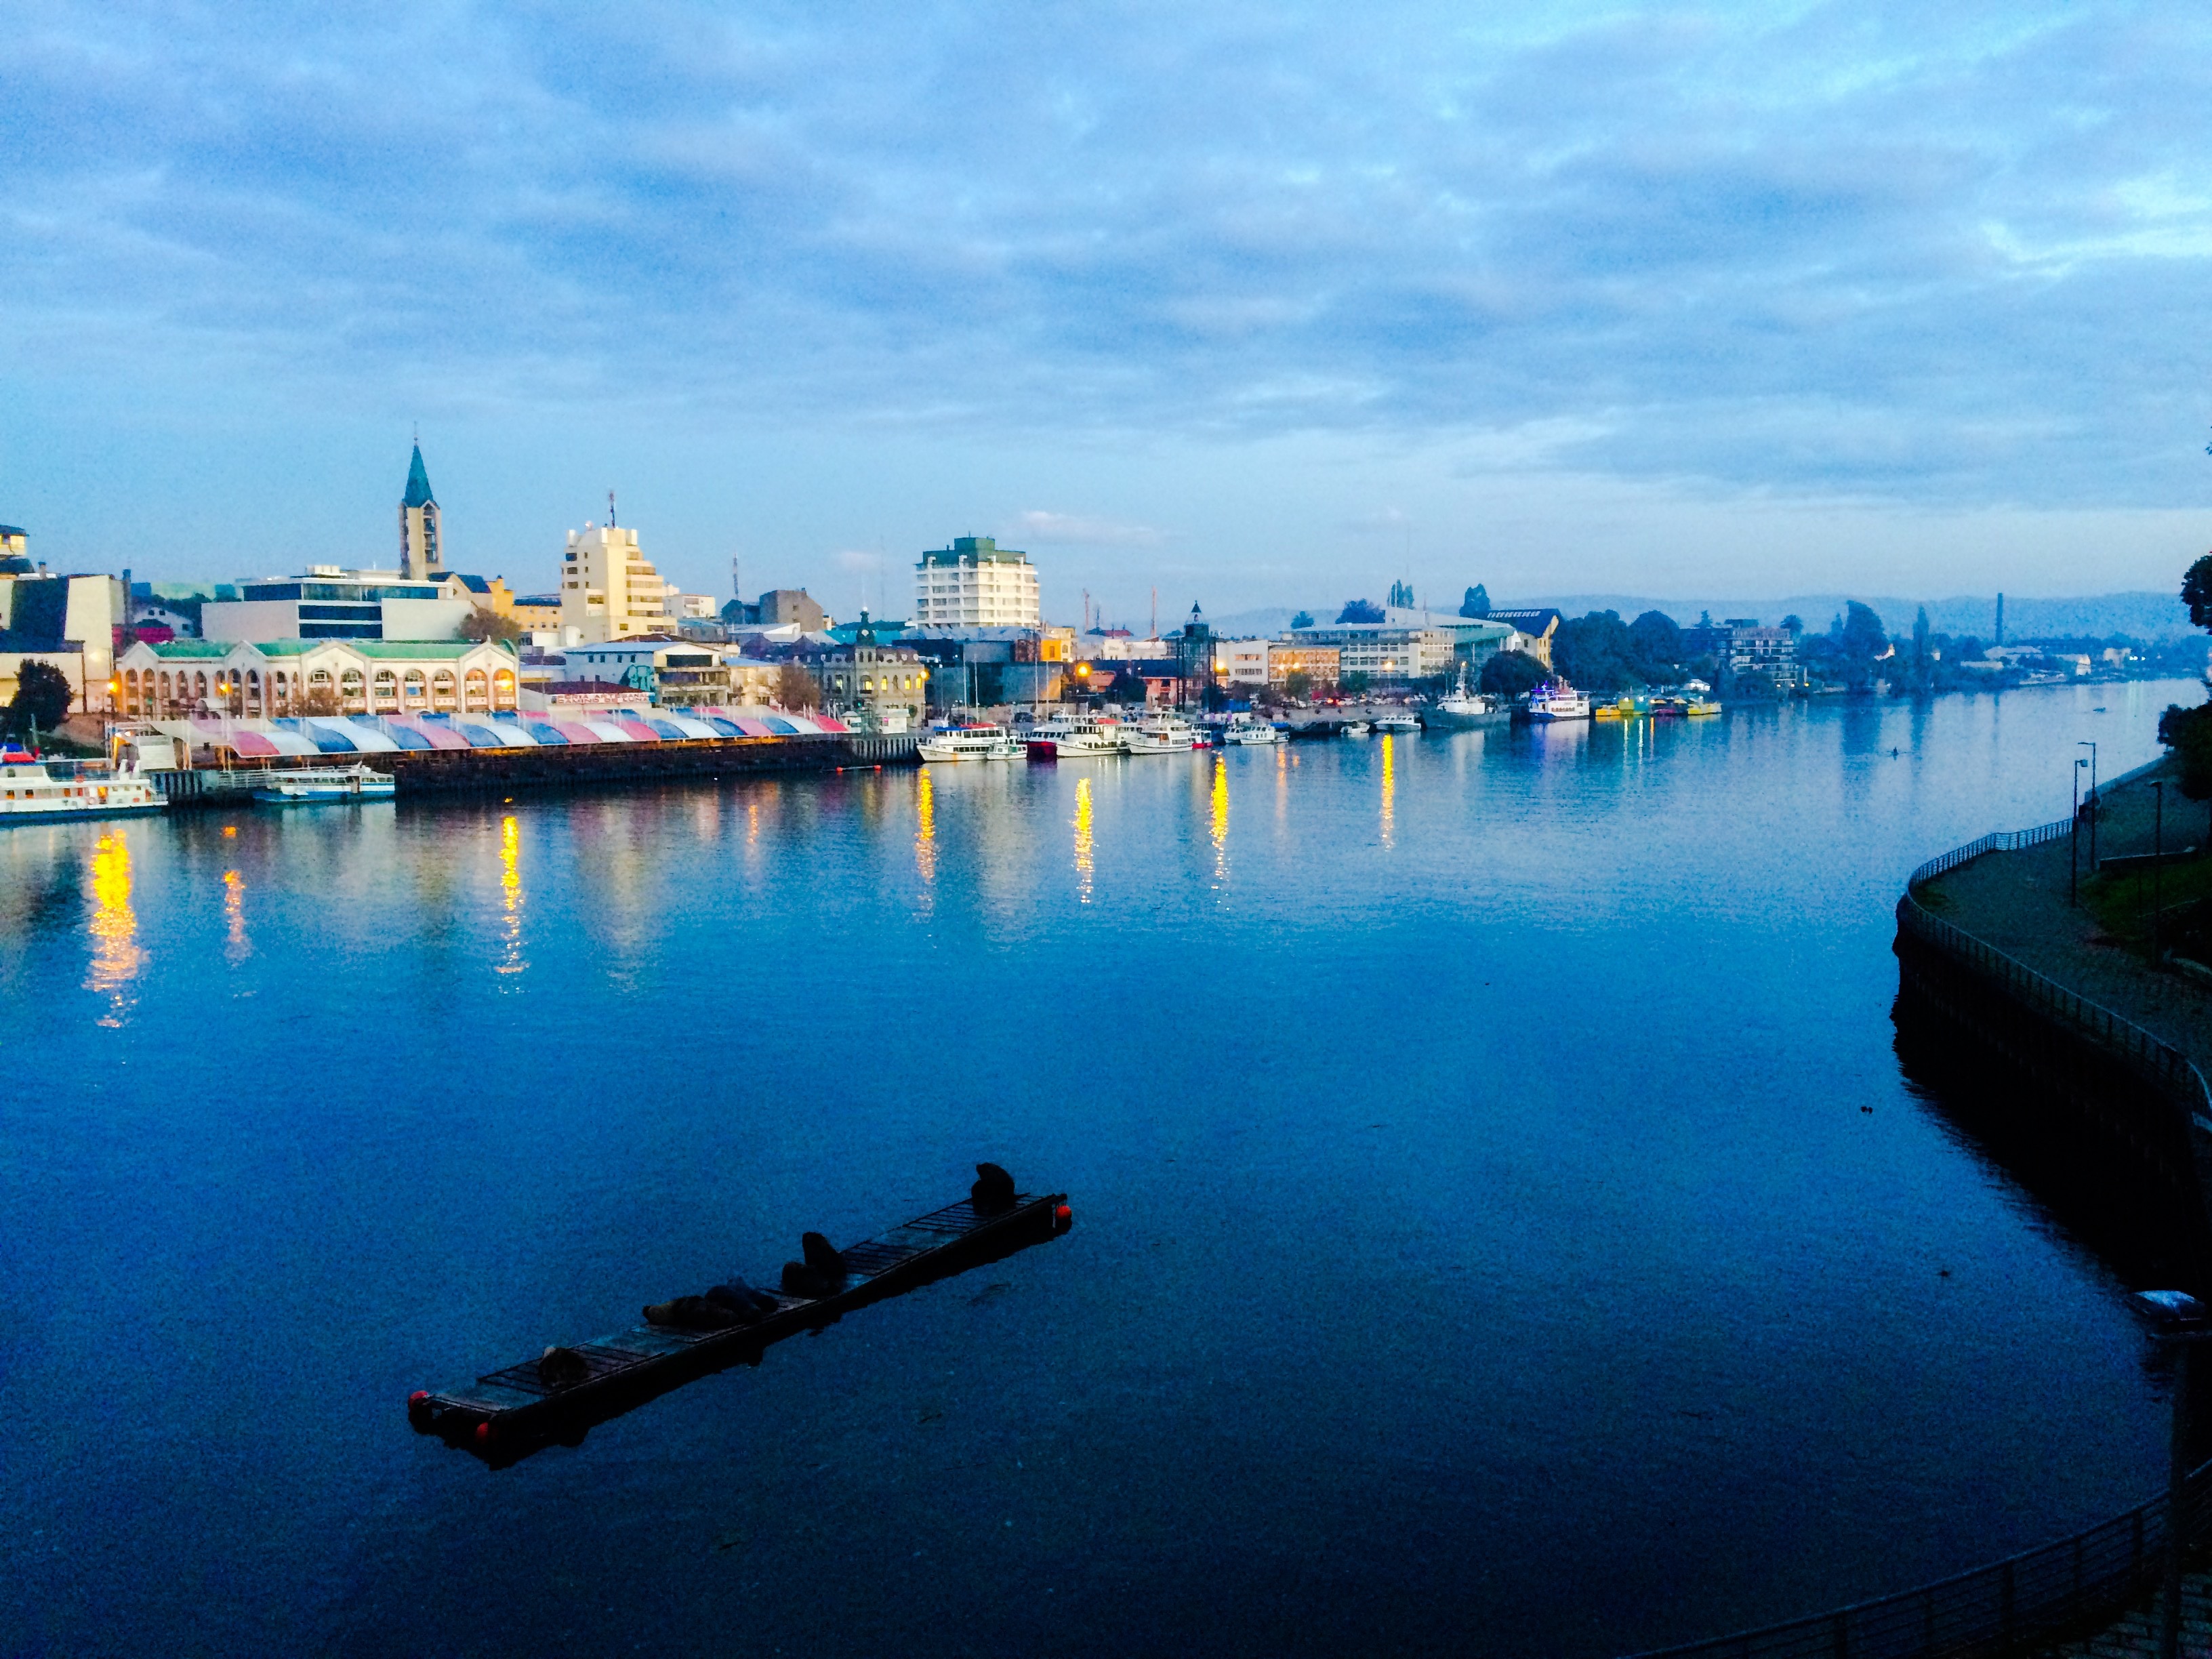
sea, coast, water, morning, river, dusk, evening, reflection, vehicle, bay, harbor, port, waterway, channel